Climate change in Ghana

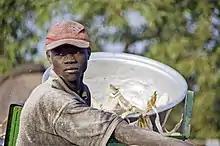
Maize farmer in Tamaligu, Ghana, Northern Region

Lake Volta, the largest artificial lake by surface area in the world, changed climate patterns in Ghana.